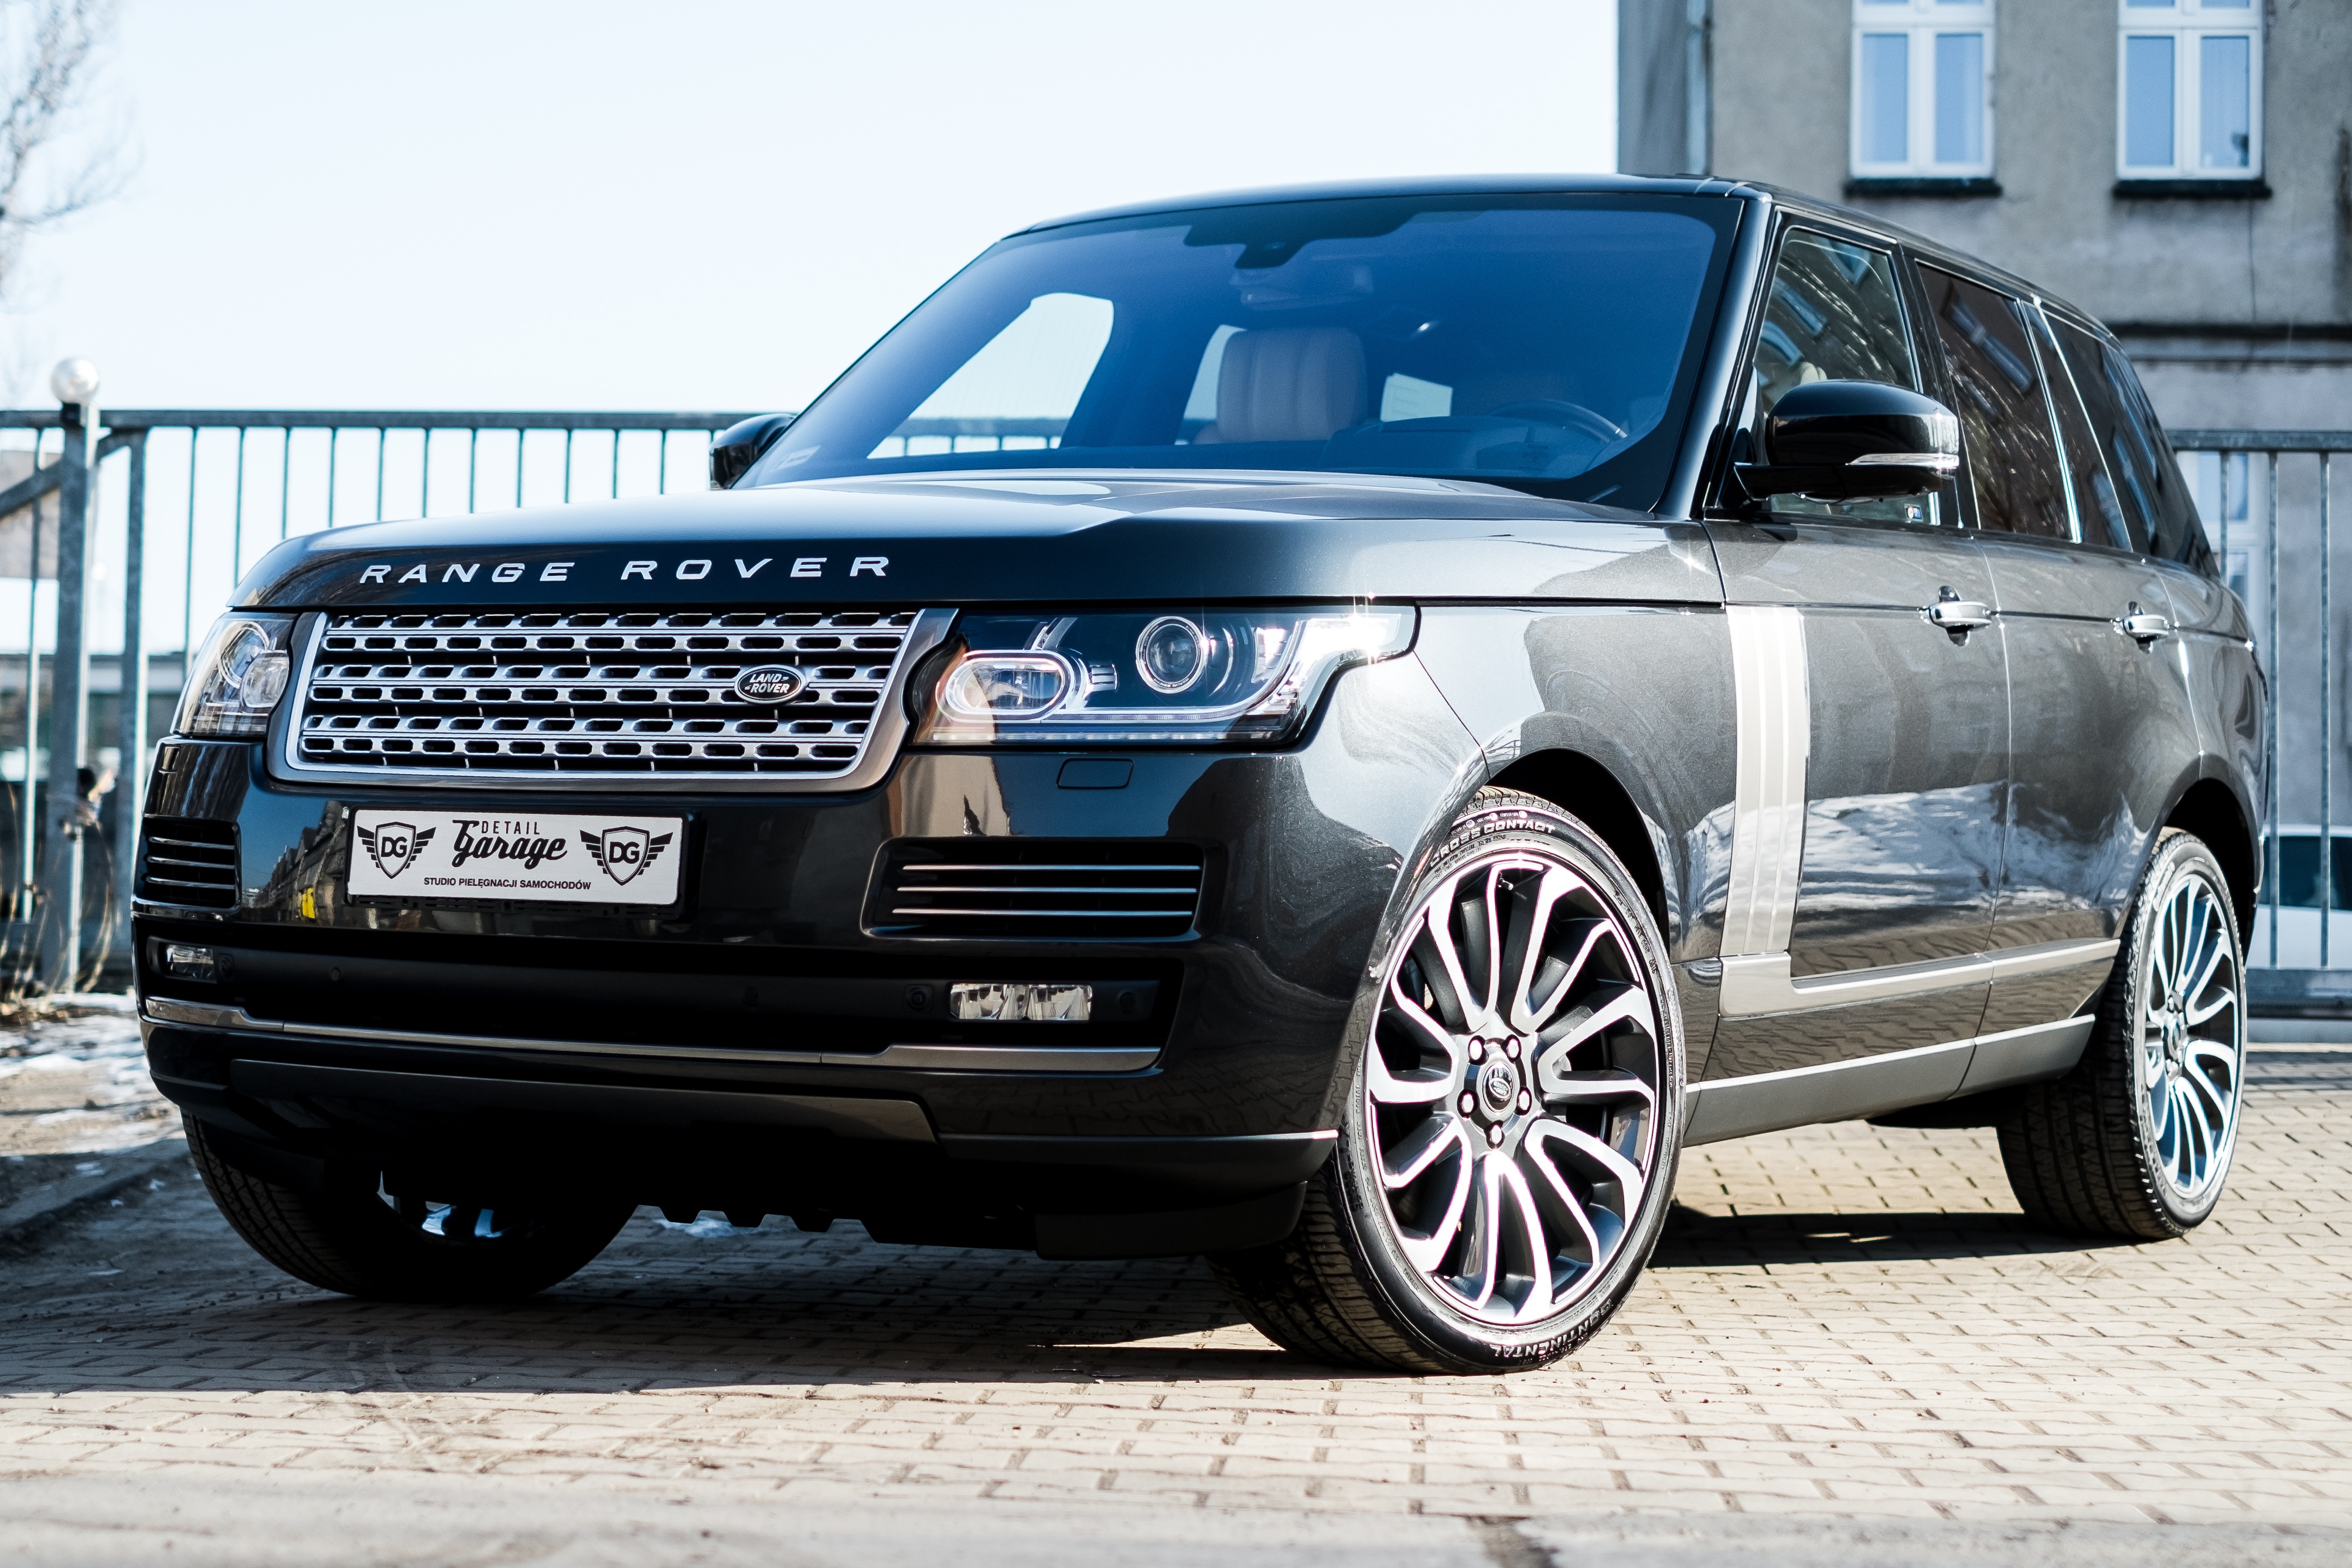
range rover, car, truck, range, rover, vehicle, land, 4x4, off road, jeep, track, tourism, traffic, driving, sport, drive, offroad, outdoor, speed, automobile, extreme, black, gray, lux, expensive, exclusive, luxury, elegant, style, modern, reflection, stylish, elegance, auto, mobile, transport, service, engine, business, technology